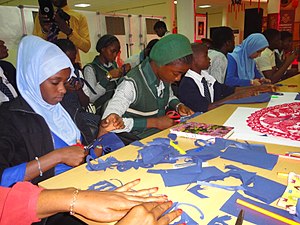
Papirklip
Papirklip (Nigeria)
Psaligrafi eller Papirklip er kunsten at klippe billeder, mønstre og ornamenter af papir. Arbejdet udføres med en lille skarp saks, og papiret foldes ofte en eller flere gange inden klipningen. Det færdige billede i papirklip monteres oftest mellem to glasplader. Større arbejder kan bestå af flere ark.